Yves Rocher

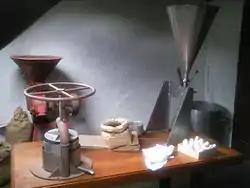
La Gacilly, France, first Yves Rocher laboratory in the family house

Natural products and mail order sales were the pillars of the cosmetics company he founded in 1959. The company expanded rapidly and, three years later, he opened his first shop. Yves Rocher retired from the company in 1992, passing control to his son Didier, but returned to the helm after Didier's death in 1994.